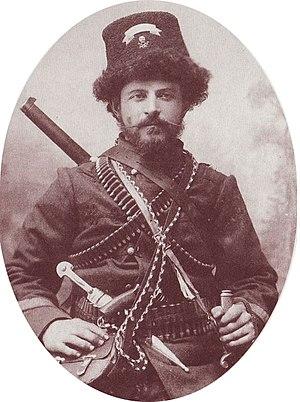
L'insurrection d'Ilinden–Préobrajénié, appelée également insurrection de la Saint-Élie et de la Transfiguration, est un soulèvement populaire de la population de la Macédoine et de la Thrace qui a éclaté le 2 août 1903. Il est mené par les habitants de la Macédoine historique qui réclamaient leur indépendance vis-à-vis de l'Empire ottoman. La Macédoine est alors, depuis l'indépendance de la Serbie et de la Bulgarie en 1878, le dernier territoire européen non-turc inclus dans l'Empire.
Les Aroumains, en aroumain Armãni sont une population romanophone des Balkans. Appelés « Valaques » par les Grecs, « Tchobans » par les Albanais, « Tsintsars » par les Serbes et « Machedons » ou « Macédo-Roumains » par les Roumains, les Aroumains sont généralement nommés « Vlasi », « Vlahi » ou « Vlaši » par les peuples slaves.
La Macédoine du Nord, en forme longue la république de Macédoine du Nord, est un pays d'Europe du Sud situé dans la péninsule des Balkans.
Les Macédoniens slaves sont les habitants slaves méridionaux de la région de Macédoine. La majorité des Macédoniens slaves vivent en Macédoine du Nord, pays issu de la dislocation de la Yougoslavie, indépendant depuis 1992, mais on trouve des minorités slavo-macédoniennes à l'Est de l'Albanie, au Sud-Ouest de Bulgarie, en Grèce du Nord et en Serbie méridionale, ainsi que dans la diaspora.